Second Battle of the Odon

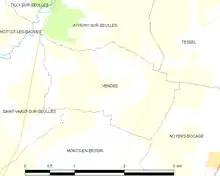

Next day, the 177th Brigade attacked Noyers at with the 1/6th and 5th South Staffords supported by conventional tanks, Churchill AVRE and Crocodile flame thrower tanks, which were not able to advance far against determined German resistance. Five more tanks were lost and another attack in the afternoon failed. The British retired after dark to enable another bombardment of the village. On the right flank, the 1/7th Royal Warwicks reached Ferme de Guiberon by nightfall and the 49th Division reported that there had been withdrawals on their front. In the centre the 7th South Staffords of the 176th Brigade advanced on Bordel and took the village and the area to la Senevière against few German troops but much artillery and mortar fire.